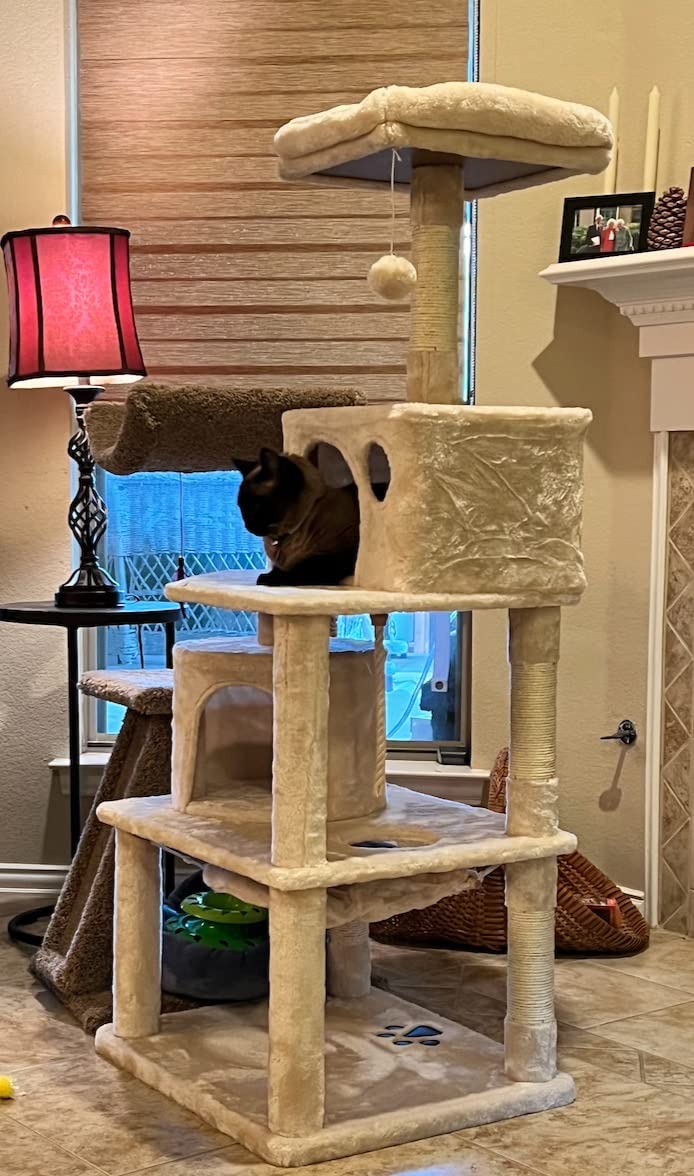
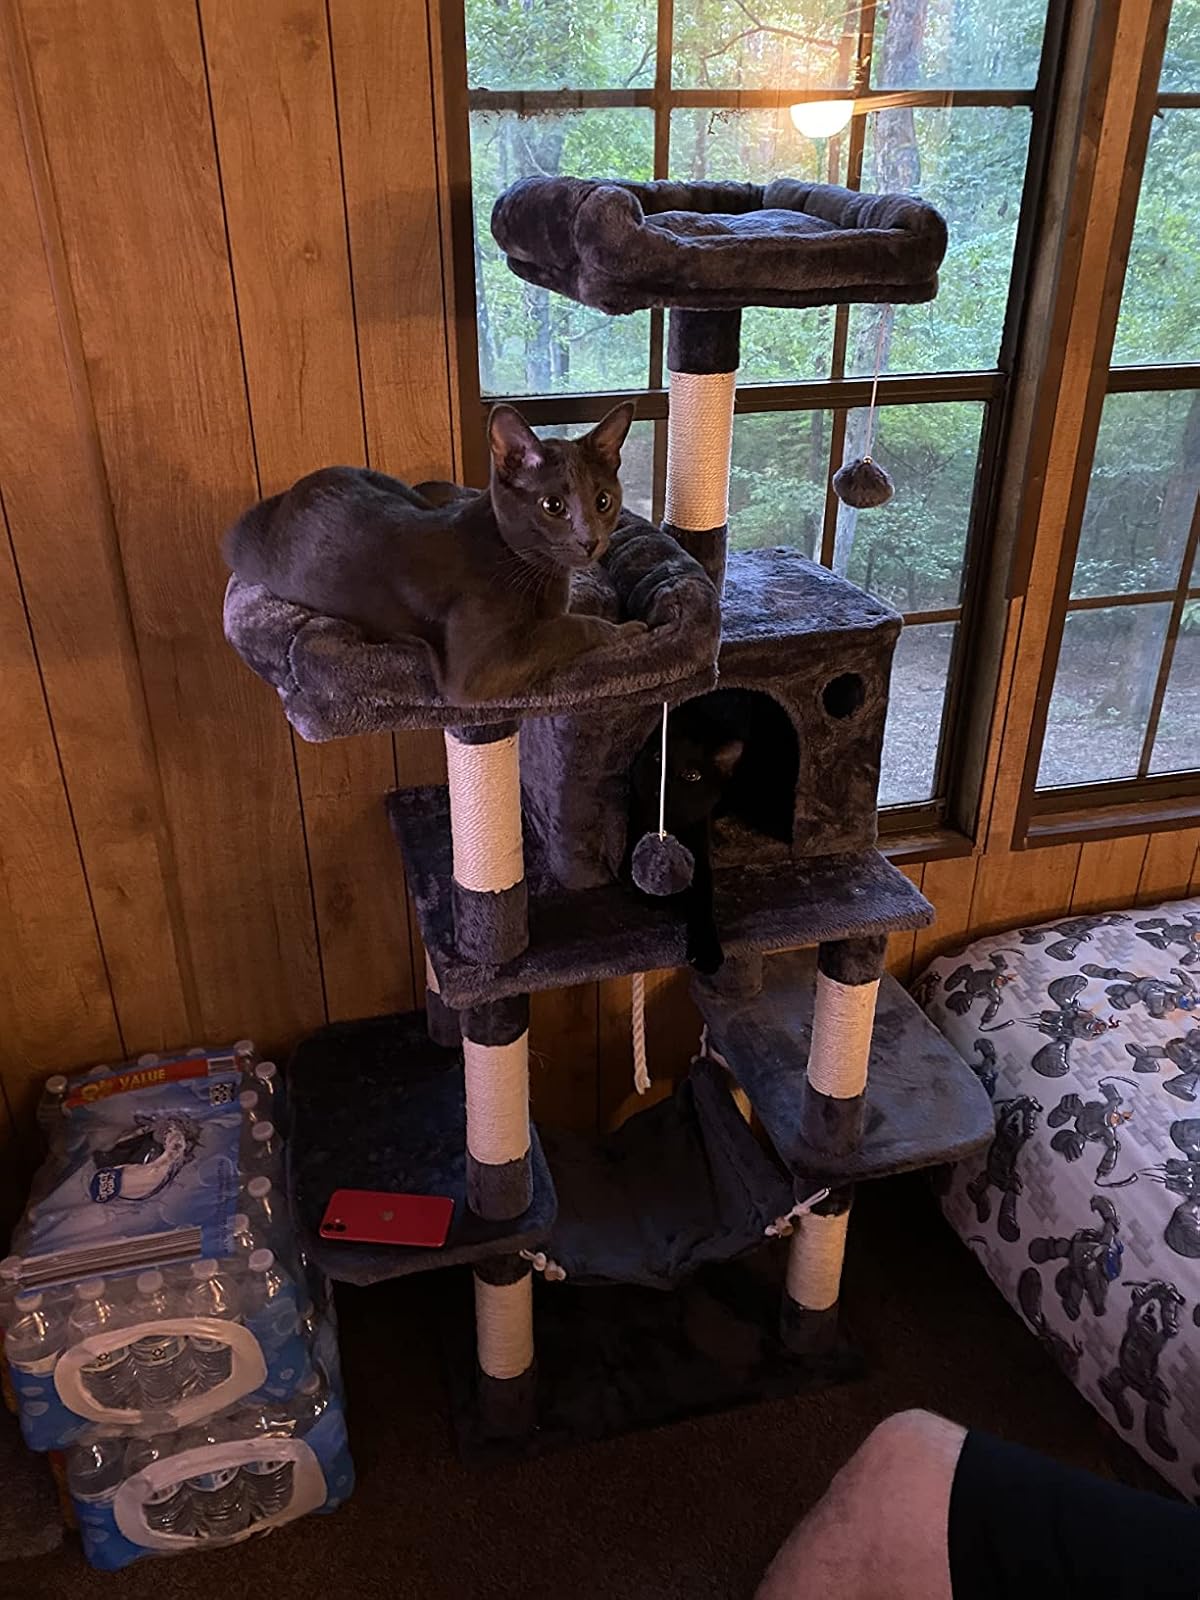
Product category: items_cat tree
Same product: no